Cowpox

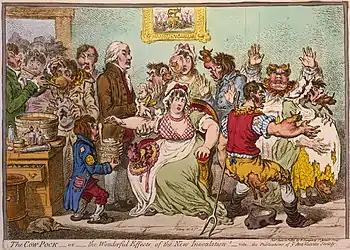
In "The Cow-Pock—or—the Wonderful Effects of the New Inoculation!" (1802), James Gillray caricatured recipients of the vaccine developing cow-like appendages.

After inoculation, vaccination using the cowpox virus became the primary defense against smallpox. After infection by the cowpox virus, the body (usually) gains the ability to recognize the similar smallpox virus from its antigens and is able to fight the smallpox disease much more efficiently.